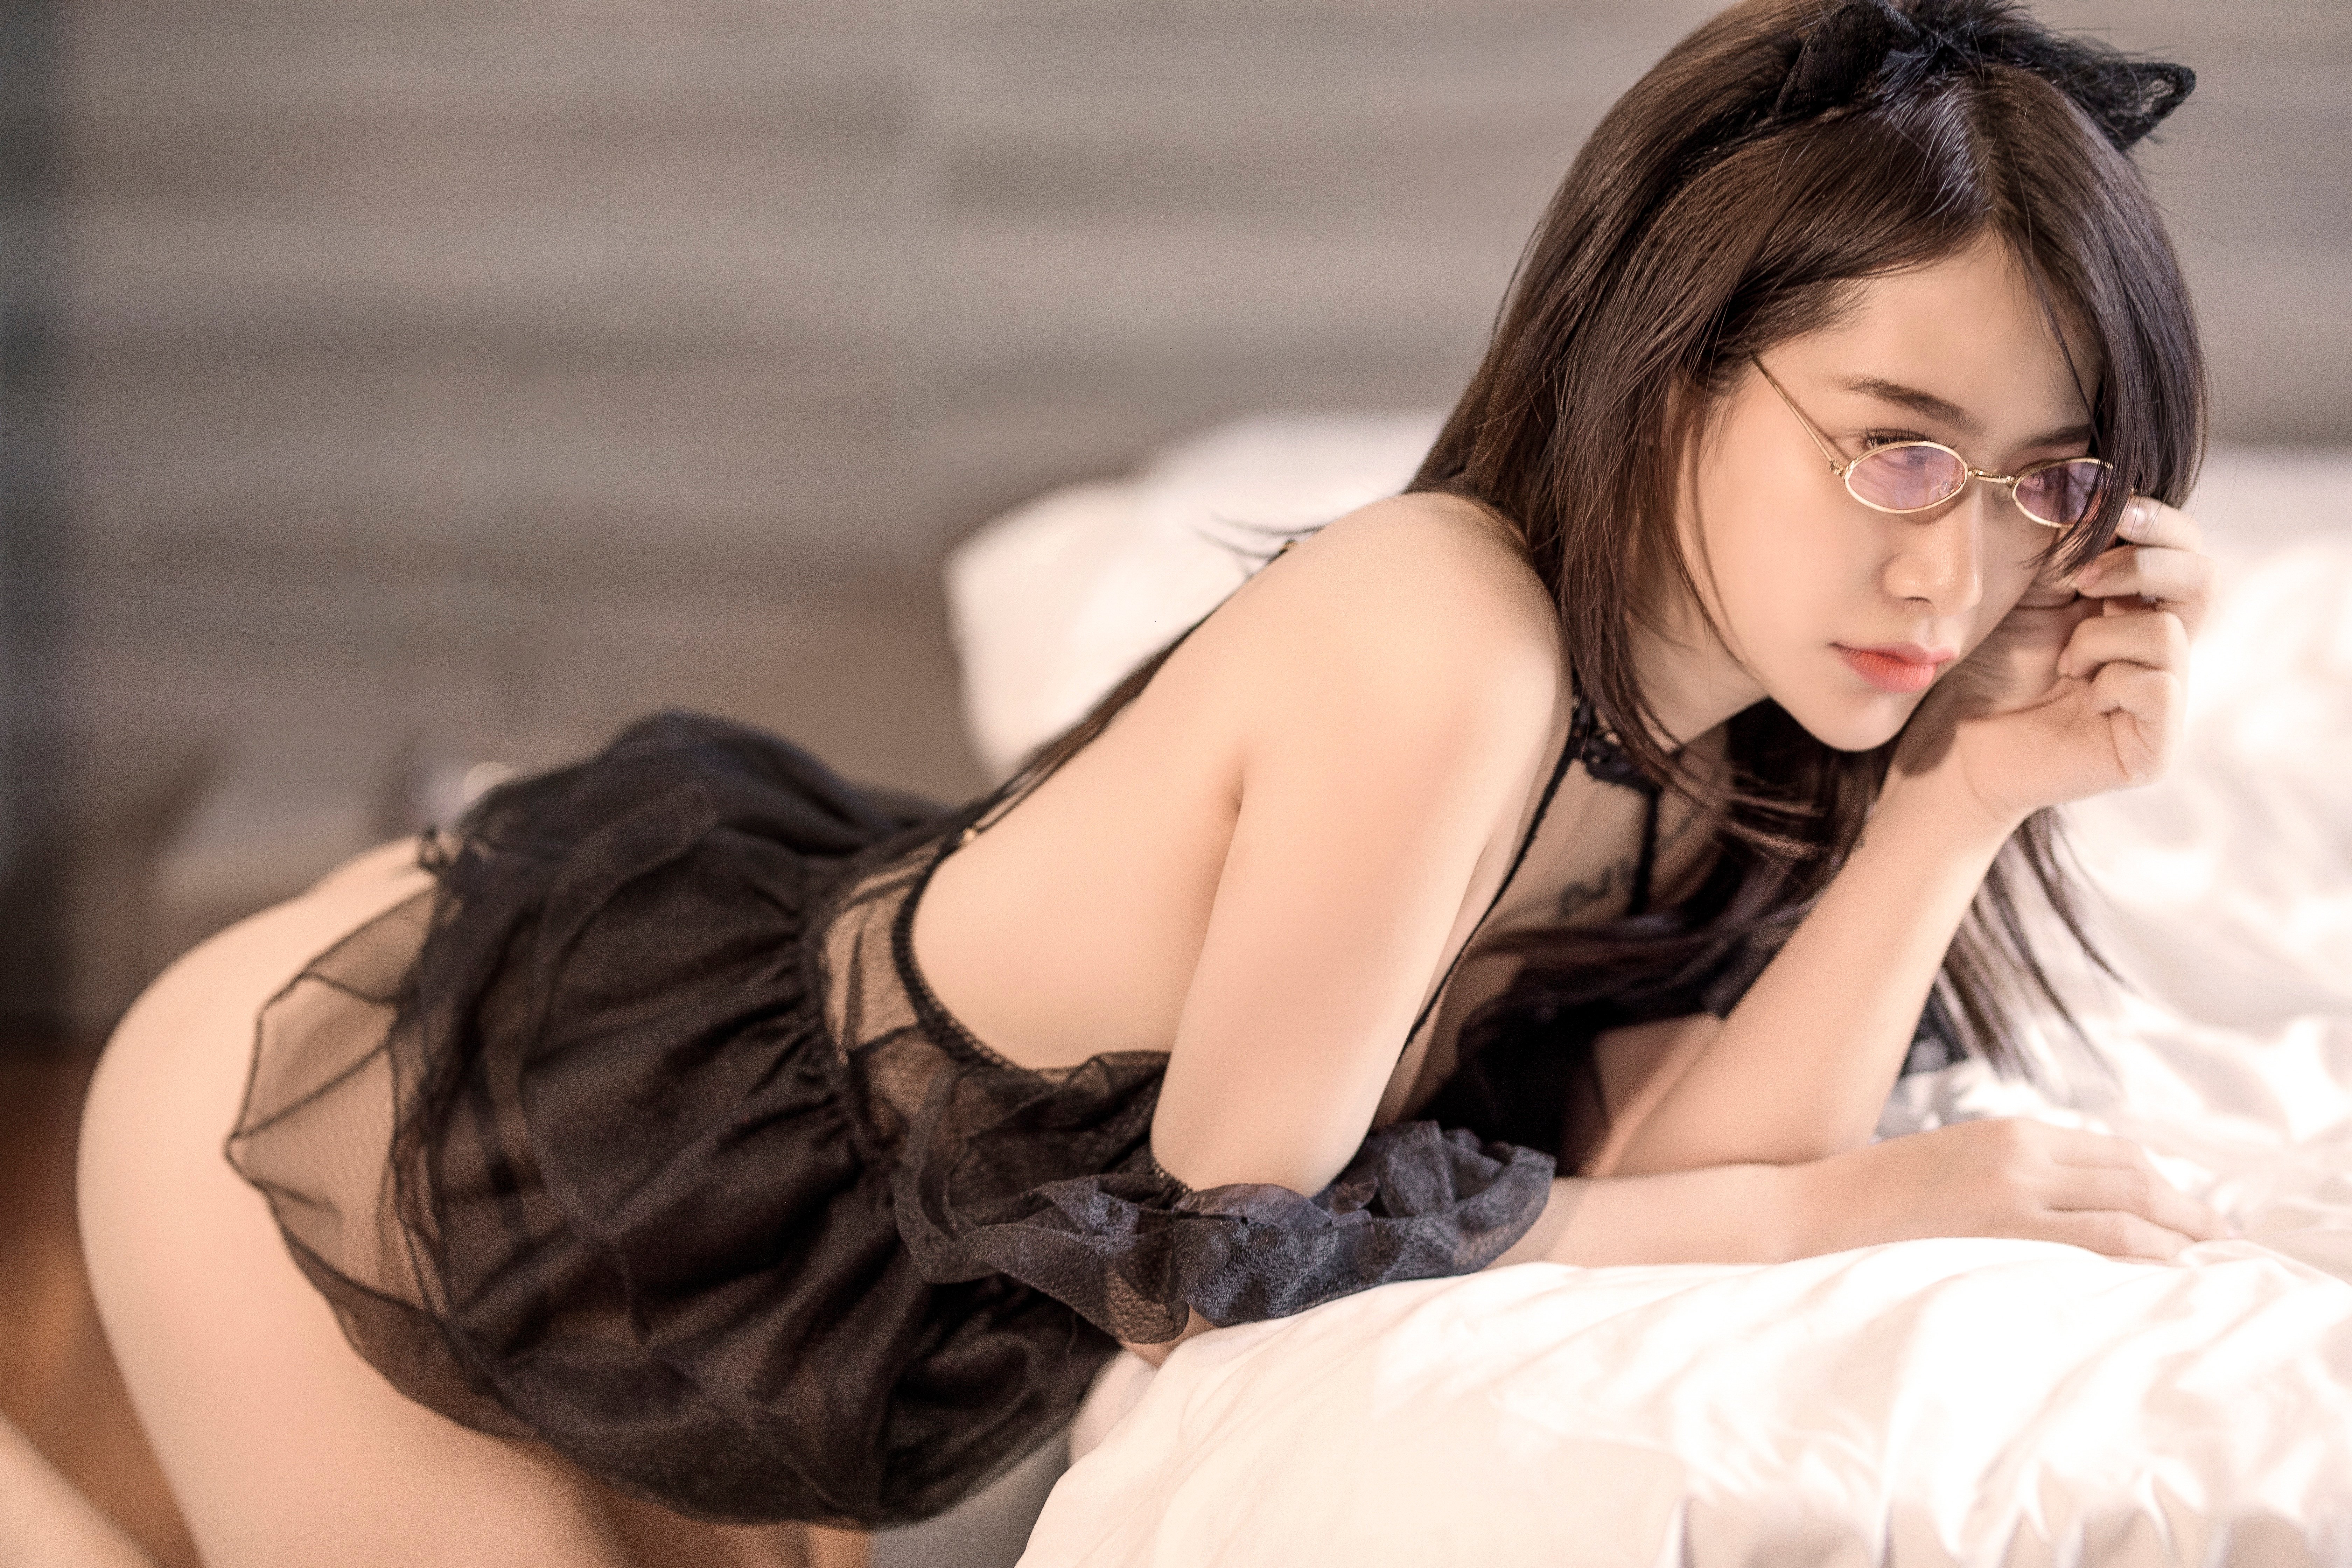
woman, hair, face, glasses, joint, leg, human body, flash photography, comfort, neck, vision care, thigh, eyelash, waist, black hair, knee, abdomen, trunk, eyewear, happy, fashion model, glove, long hair, lingerie, human leg, jewellery, art model, fetish model, elbow, brown hair, fashion design, sitting, chest, fashion accessory, cocktail dress, japanese idol, portrait photography, flesh, photo shoot, headpiece, model